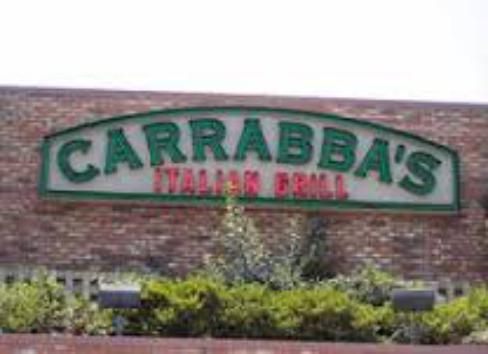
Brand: Carrabba's Italian Grill
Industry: Food